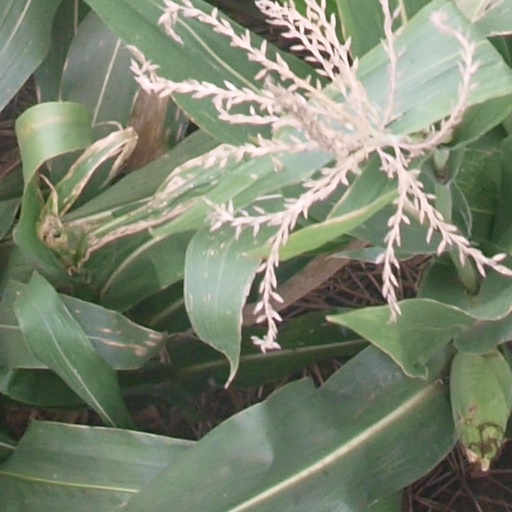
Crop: maize; corn